COVID-19 pandemic in Slovakia

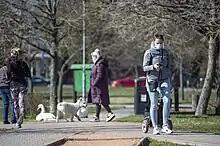
People in Bratislava wearing masks on 16 March

Two people tested positive. Later that day, another 9 people tested positive, taking the number of coronavirus cases to 72. 27 medical workers from the emergency department in Kramare hospital were quarantined, after a colleague of theirs - a surgeon tested positive upon returning from abroad.